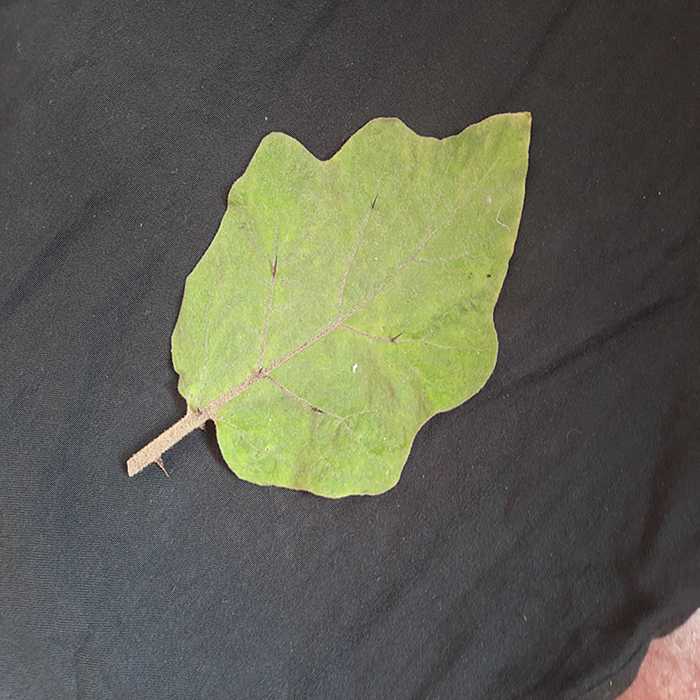
Plant: Eggplant
Label: Eggplant fresh leaf